South Tyrolean Unterland

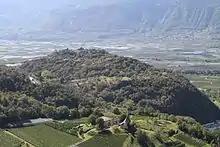
Castelfeder hill and Adige valley

After the war, German-speaking activists again demanded the return of the Unterland to the South Tyrol province. On 30 May 1946 a large protest rally on the Castelfeder hill near Neumarkt was organised by the newly established South Tyrolean People's Party (SVP). By the First Statute of Autonomy of South Tyrol in 1948, the Unterland was finally affiliated with the Bolzano province. Since 1975, the area is part of the South Tyrolean Überetsch-Unterland district.